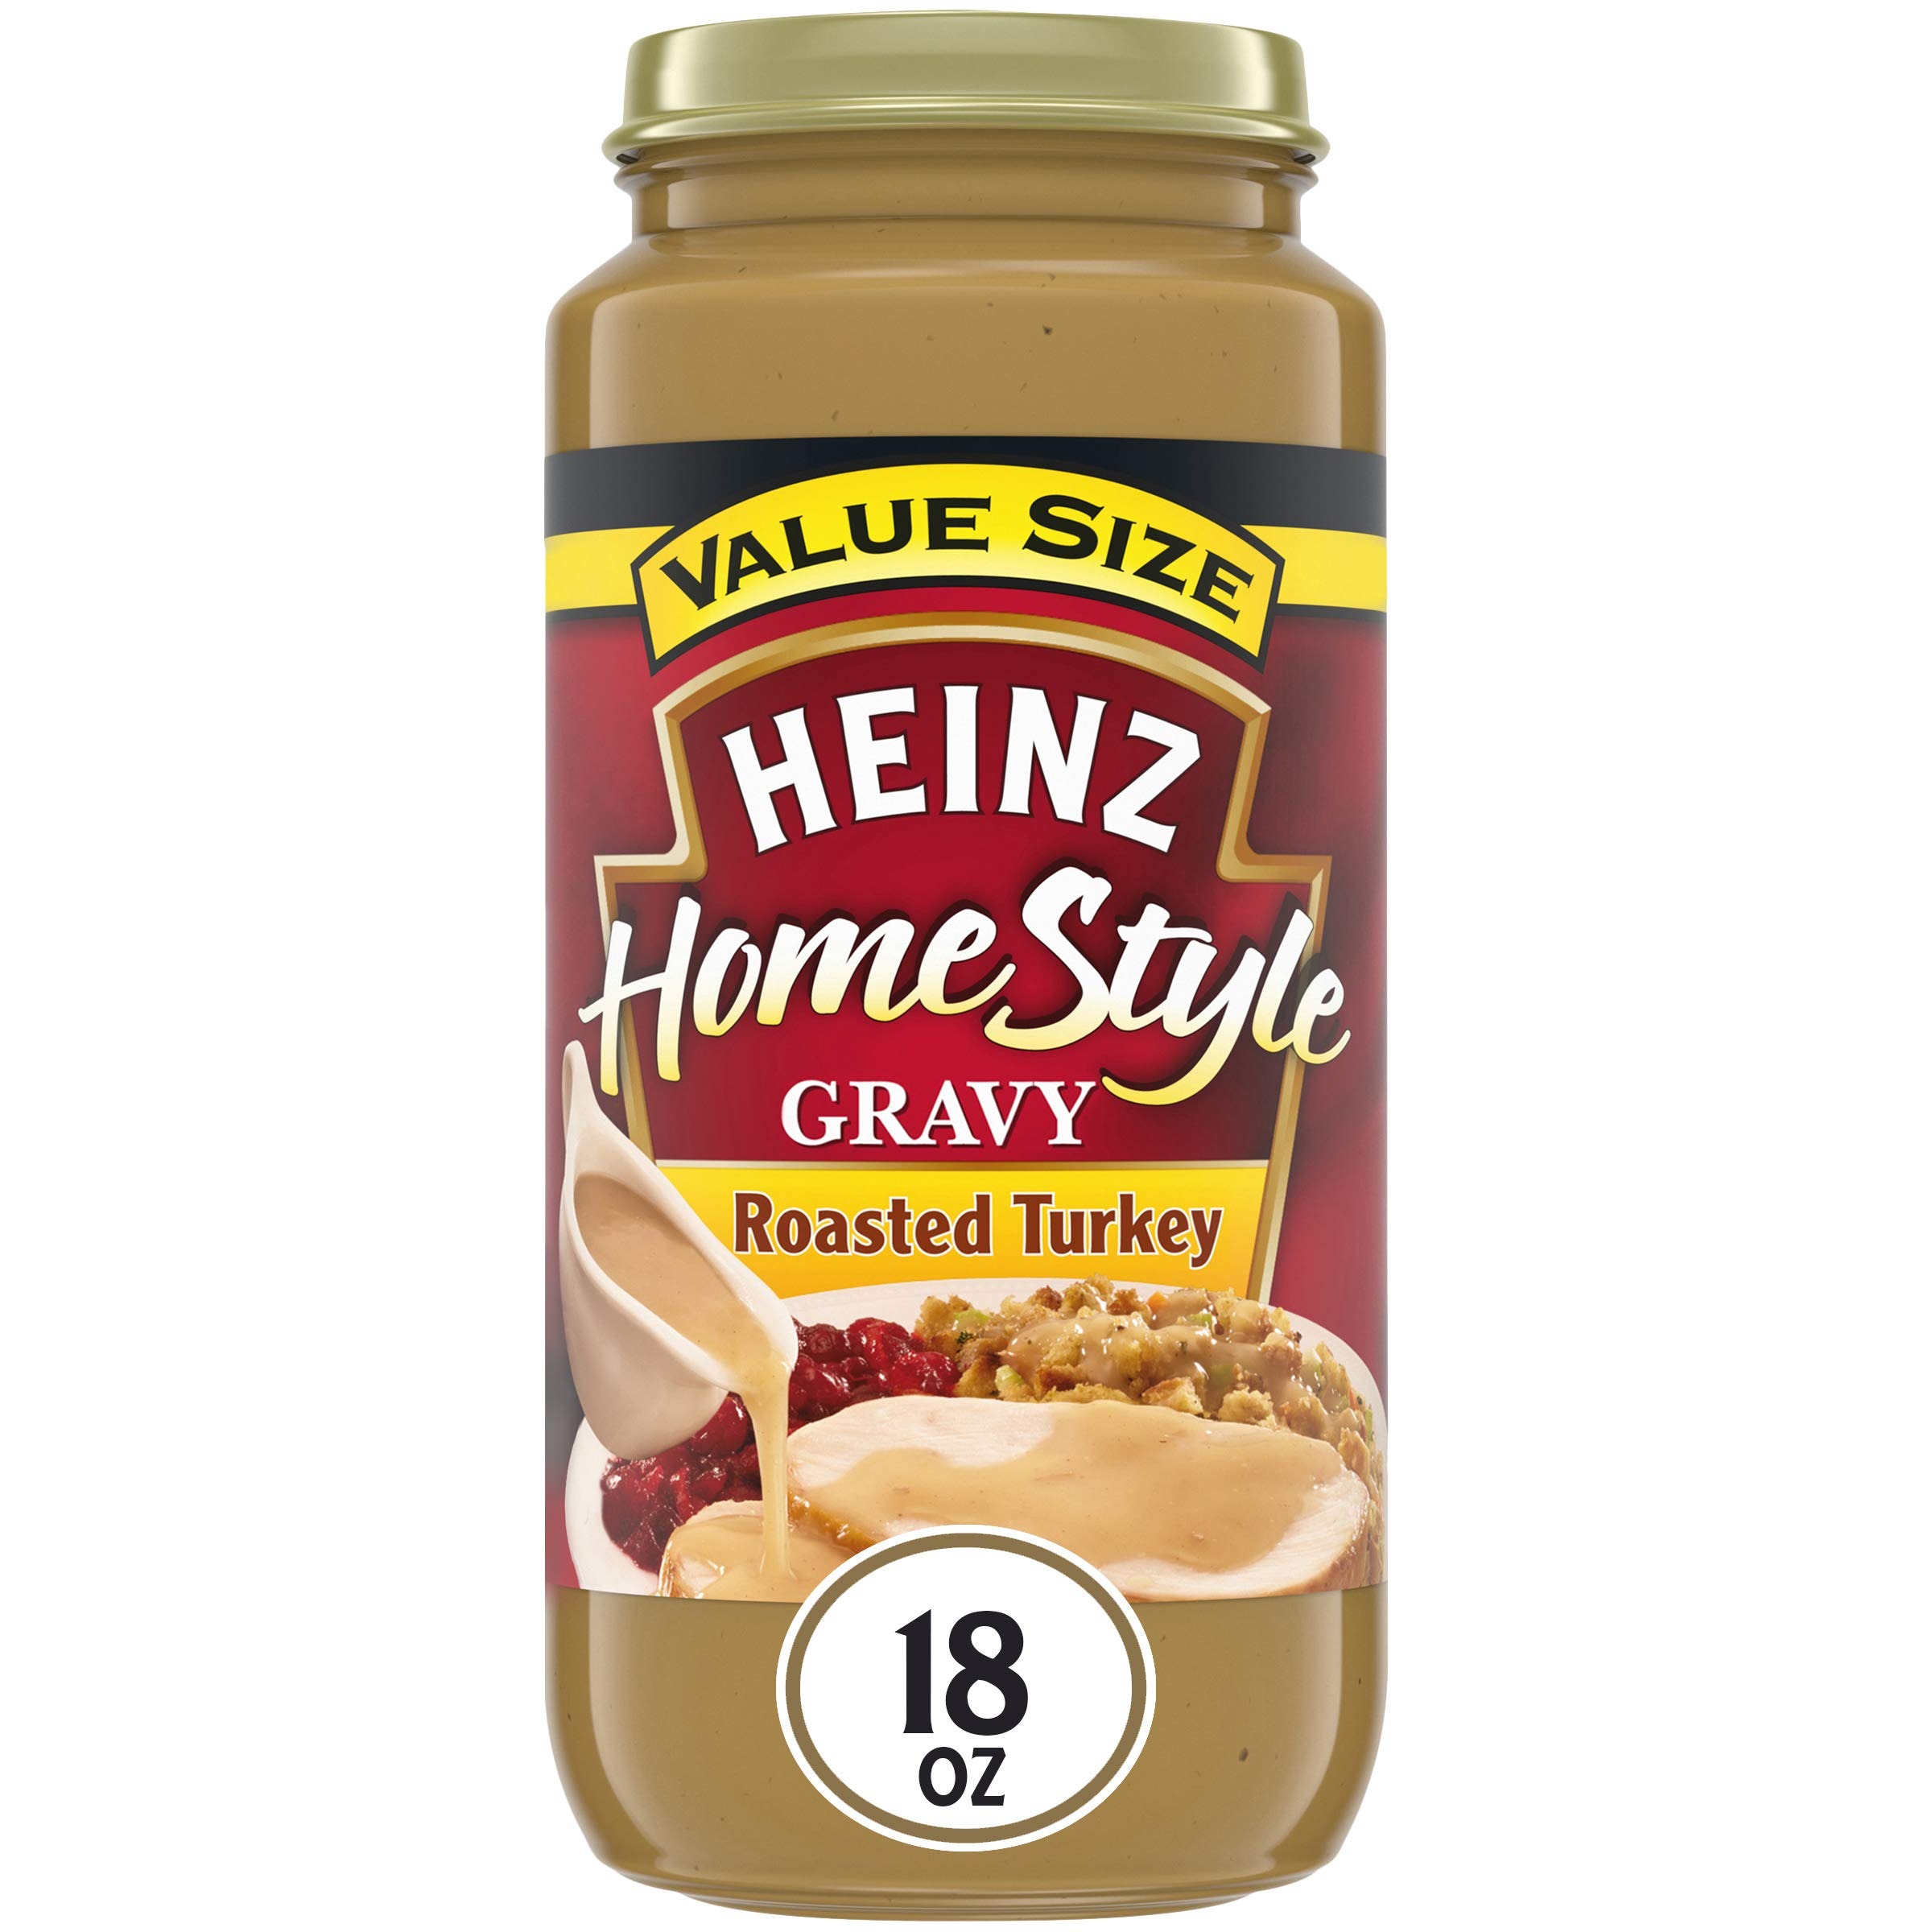
Item Name: Heinz Homestyle Roasted Turkey Gravy (18 oz Jar)
Value: 18.0
Unit: Ounce

Price: 3.655